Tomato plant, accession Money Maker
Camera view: horizontal (90 deg, fisheye); turntable rotation: 120 degrees
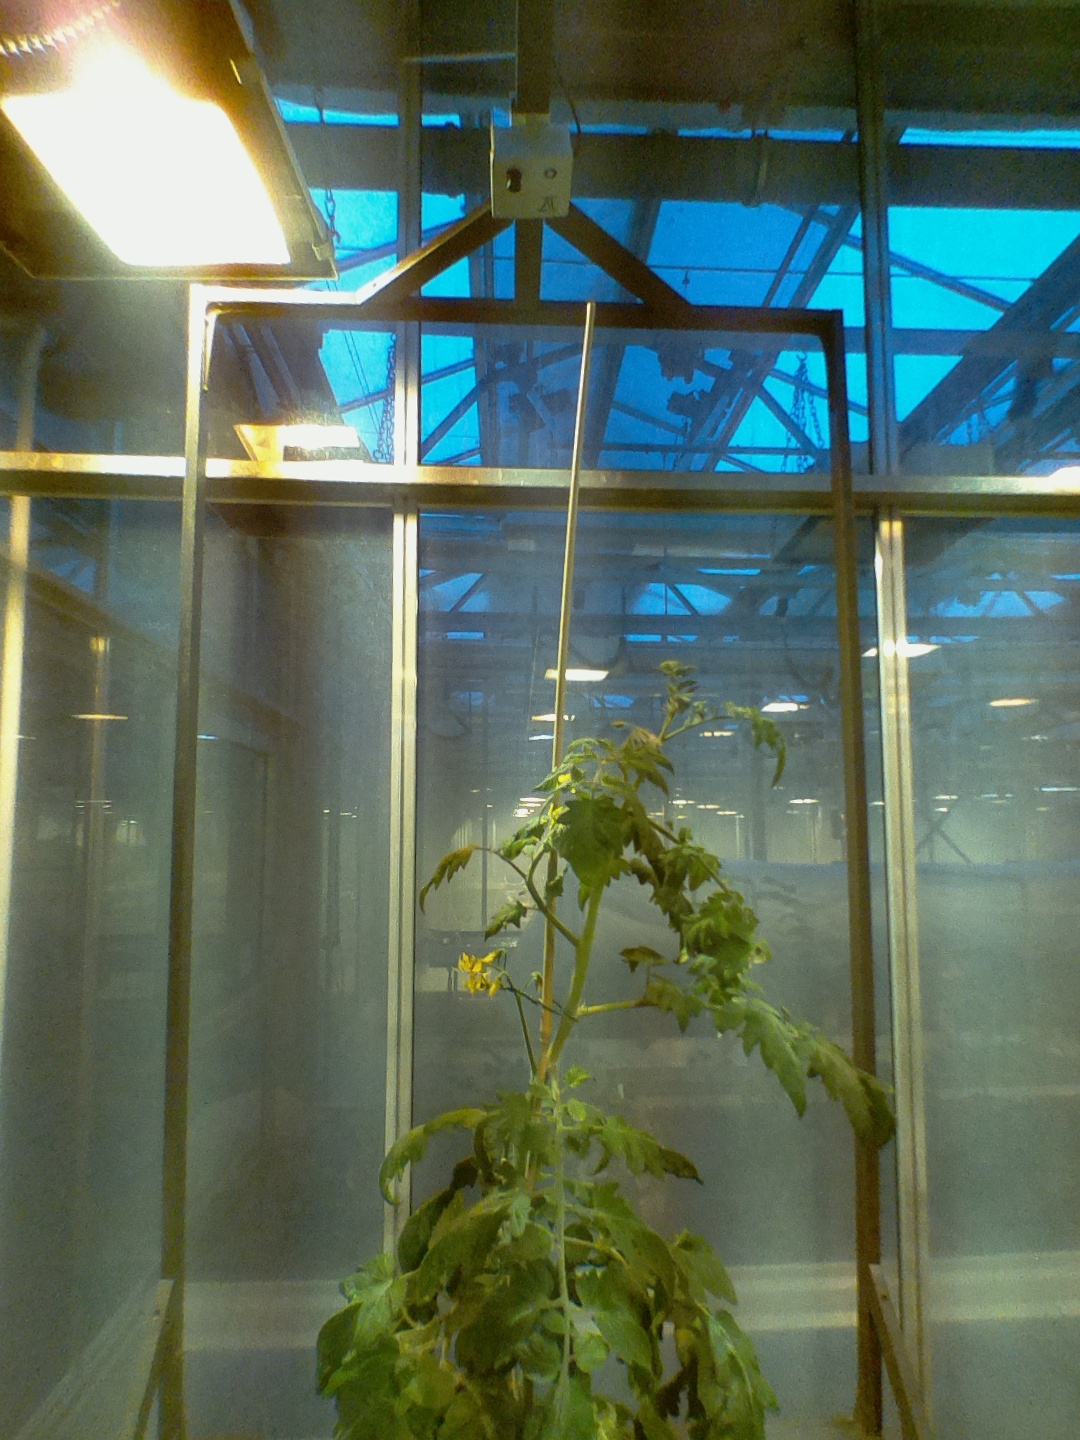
BBCH growth stage 68: Full flowering, 80%-90% of flowers open, more petals falling